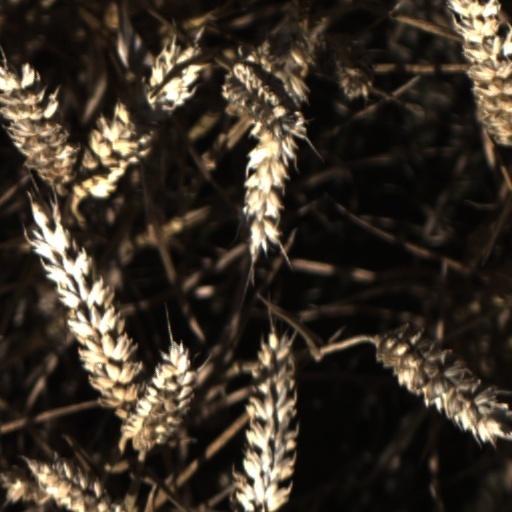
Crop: wheat